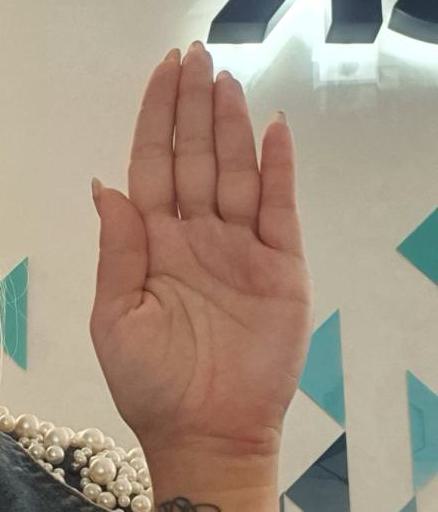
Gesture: stop